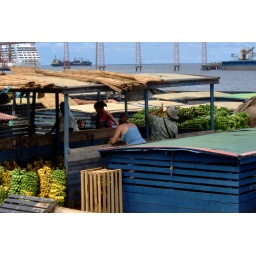
A banana boat market in Santarem, Brazil